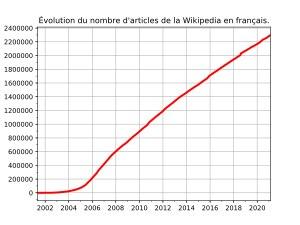
Wikipédia est une encyclopédie universelle et multilingue, créée par Jimmy Wales et Larry Sanger le 15 janvier 2001. Il s'agit d'une œuvre libre, c'est-à-dire que chacun est libre de la rediffuser. Gérée en wiki dans le site web wikipedia.org grâce au logiciel MediaWiki, elle permet à tous les internautes d'écrire et de modifier des articles. Elle est devenue en quelques années l'encyclopédie la plus fournie et la plus consultée au monde.
Wikipédia en français est l'édition de Wikipédia en langue française. Elle est fondée le 23 mars 2001, deux mois après la création officielle de Wikipédia. Elle atteint un million d'articles le 23 septembre 2010 et compte 2 240 800 articles le 7 août 2020. Elle est en 5ᵉ position en nombre d'articles, après les éditions en anglais, en cebuano, en suédois et en allemand.